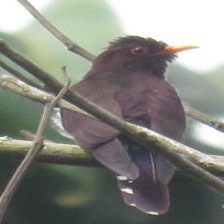
Species: VIOLET CUCKOO
Scientific name:  CHRYSOCOCCYX XANTHORHYNCHUS